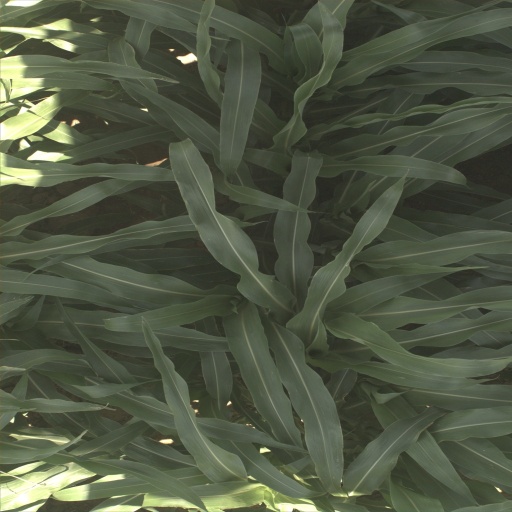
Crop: sorghum